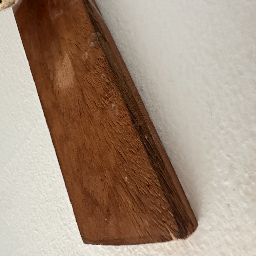
Material: Wood